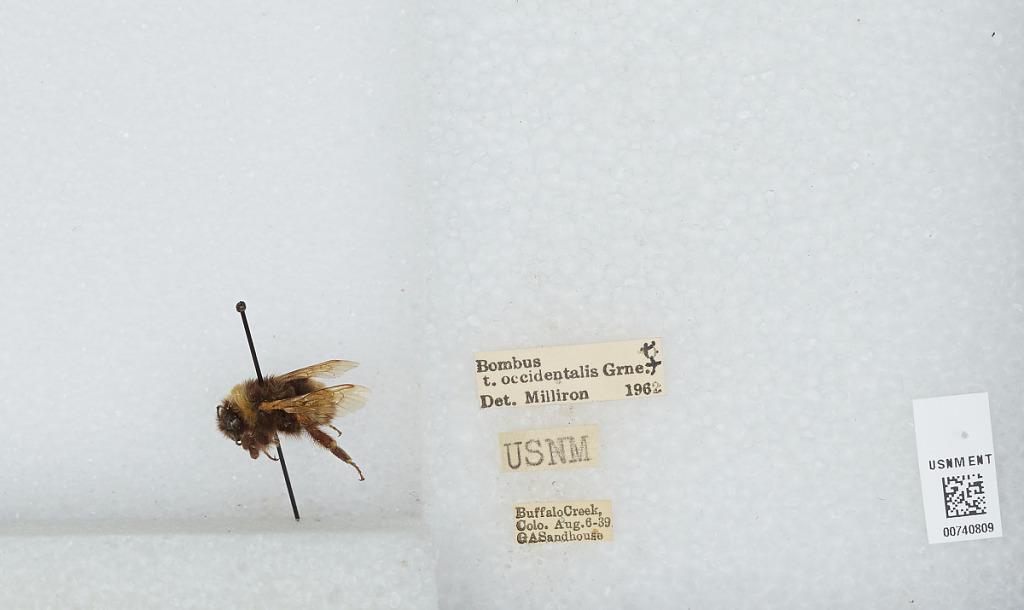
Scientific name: Bombus (Bombus) occidentalis Greene
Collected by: G. Sandhouse
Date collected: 1939-8-6
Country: United States
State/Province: Colorado
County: Jefferson
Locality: Buffalo Creek
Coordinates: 39.6361, -105.347
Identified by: Milliron